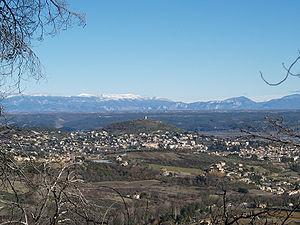
Manosque est une commune française, située dans le département des Alpes-de-Haute-Provence en région Provence-Alpes-Côte d'Azur. Les habitants de Manosque s'appellent les Manosquins. Manosque est la ville la plus peuplée des Alpes-de-Haute-Provence.